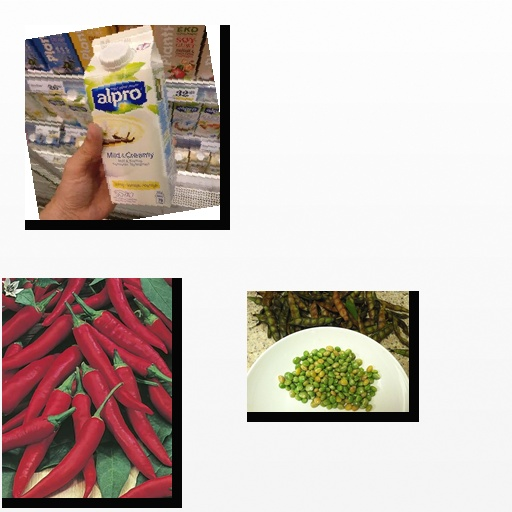
Food items: peas, vanilla_soy_yogurt, chili_pepper